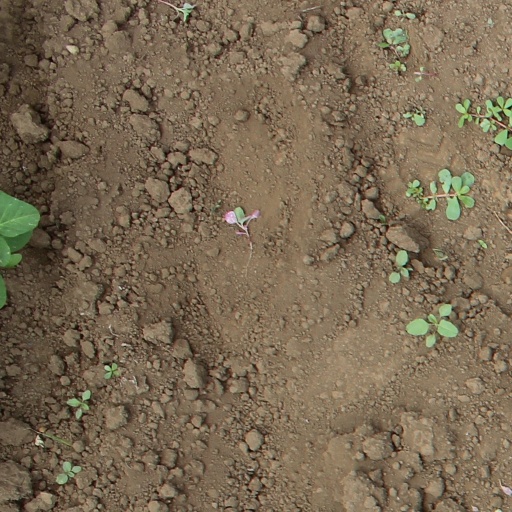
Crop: soybean